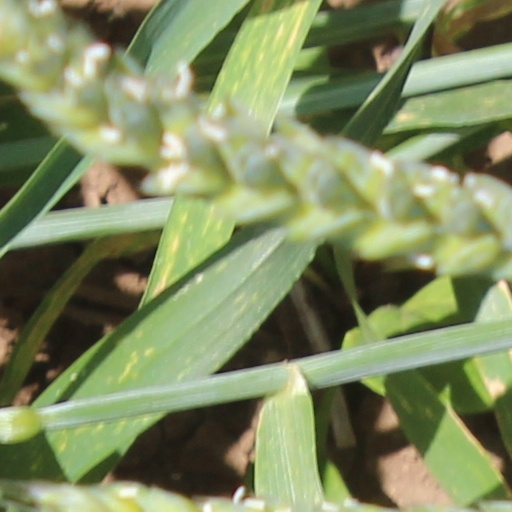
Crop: wheat